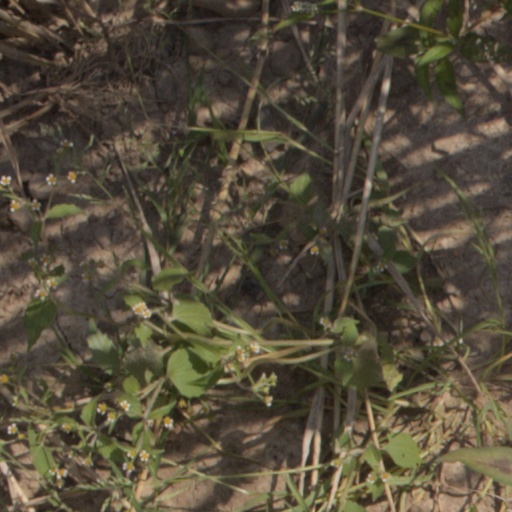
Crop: wheat